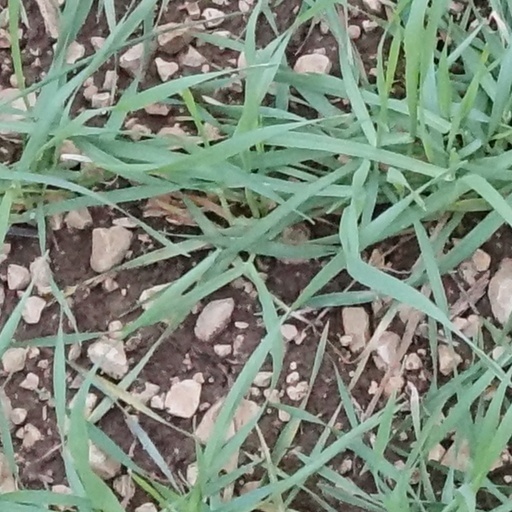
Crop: wheat